Evangelical Lutheran Church of Finland

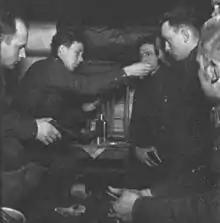
A Finnish military chaplain administering Holy Communion in 1940, during the Winter War. The shared experience of battle shaped the Church and the society for decades and affected the stance of the Church in social policy strongly.

During the Second World War, the church was an important factor in Finnish nationalism. The common nationalist cry during the war was "For the home, the religion and the Fatherland". In addition, during the war, the church participated actively in social work, thereby coming closer to the labour movement.